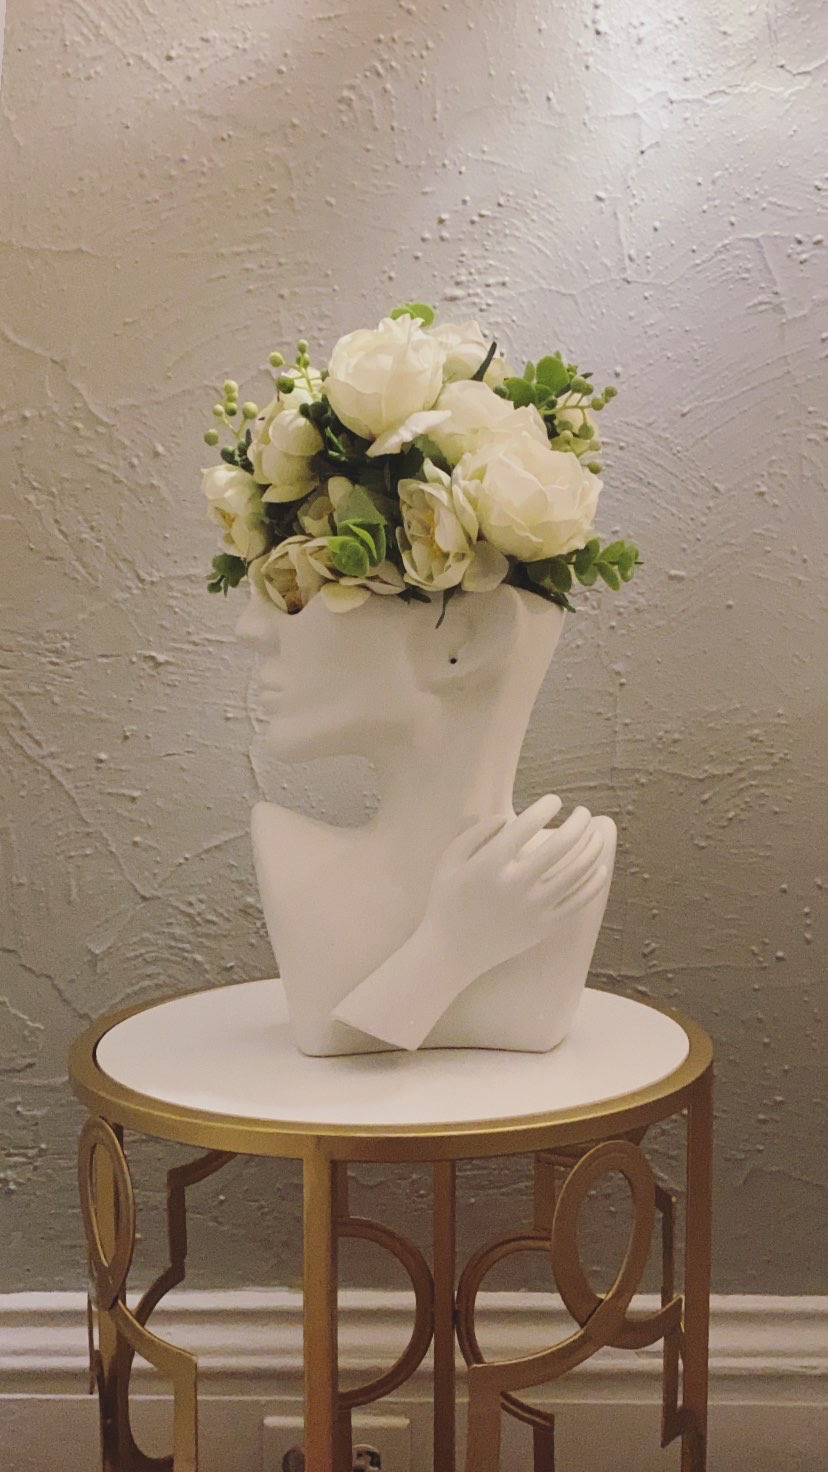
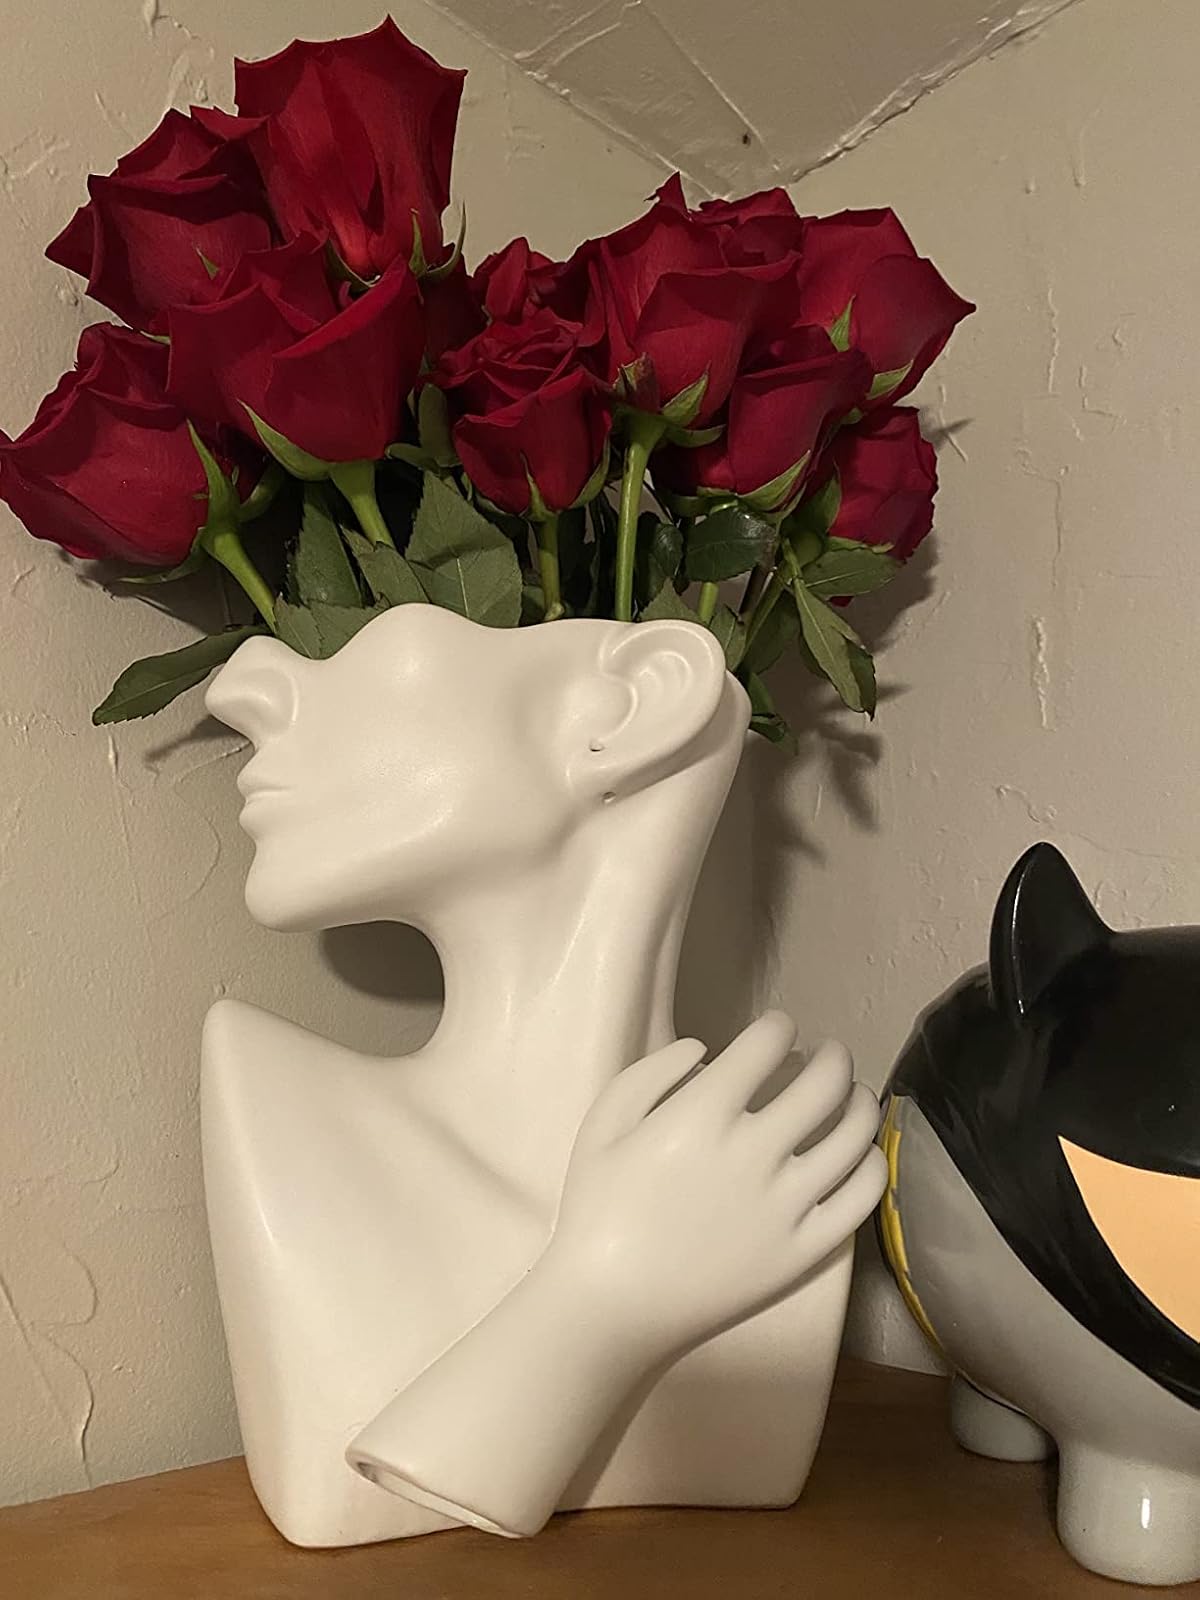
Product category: vase
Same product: yes